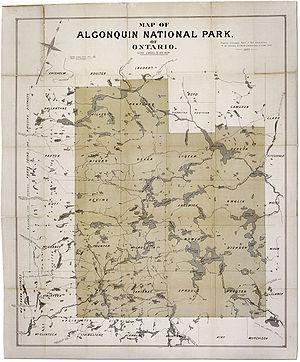
Le parc provincial Algonquin est un parc provincial du centre de l'Ontario, situé entre la baie Georgienne et la rivière des Outaouais. Établi en 1893, c'est le premier parc provincial du Canada. En 1992, le parc a été nommé lieu historique national.